Palazzo Grazioli

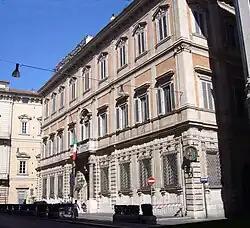
Facade

Palazzo Grazioli is a building situated at Via del Plebiscito 102 between the Palazzo Doria Pamphili and Palazzo Altieri in Rome, Italy. It's located in an area rich in archaeological remains of ancient Rome, which has been the result of numerous modifications and restoration works carried out by several noble Roman families who lived there over the centuries.